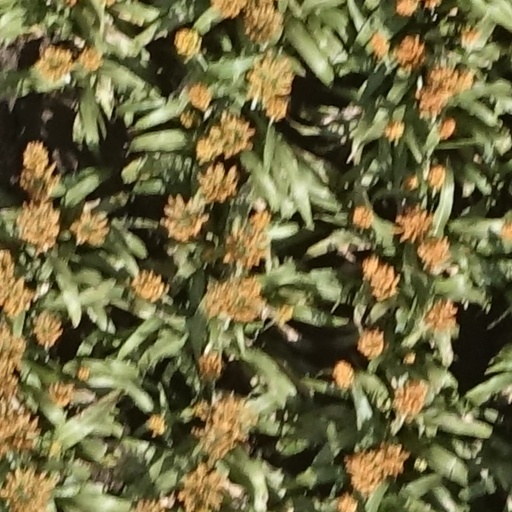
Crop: sorghum